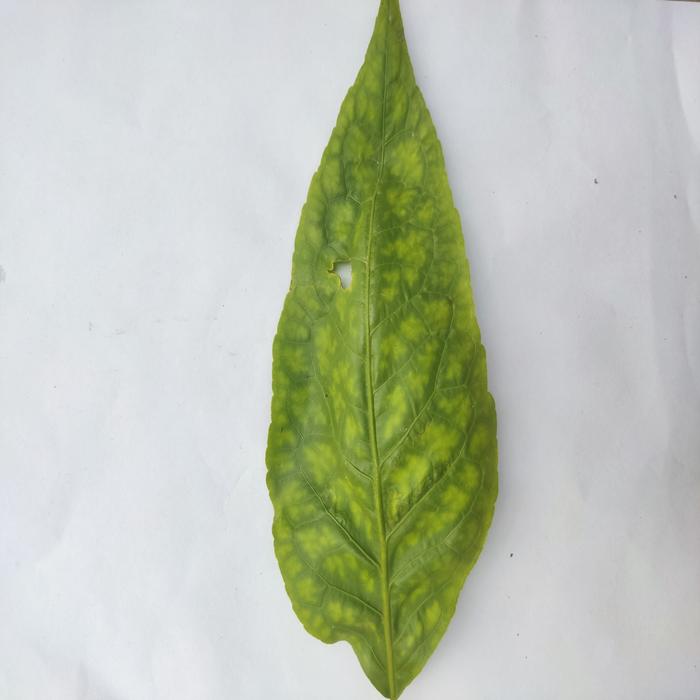
Crop: Aegle Marmelos
Leaf condition: Leaf_Spot